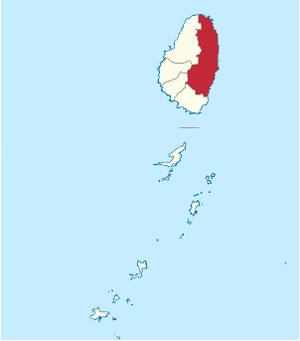
Charlotte est l'une des six paroisses de Saint-Vincent-et-les-Grenadines. Il s'agit de la plus grande paroisse du pays par sa superficie.